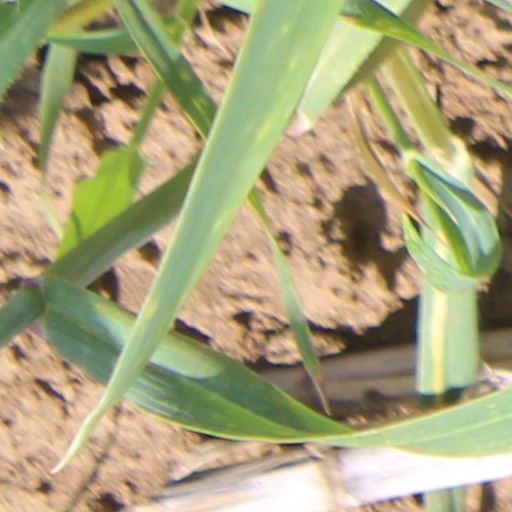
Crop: wheat